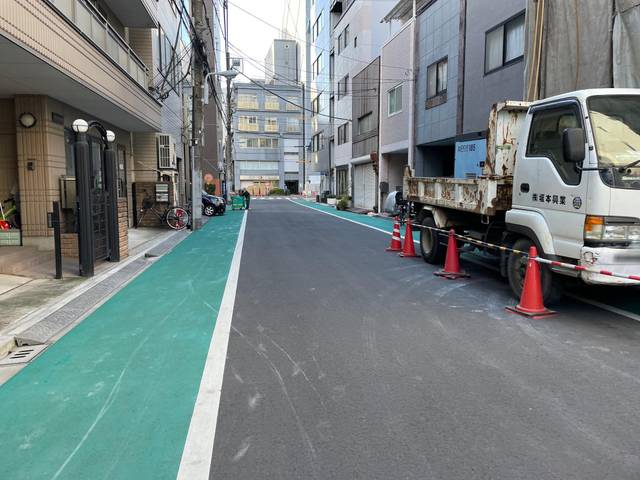
Region: Japan
Coordinates: 35.704, 139.789